Hookah

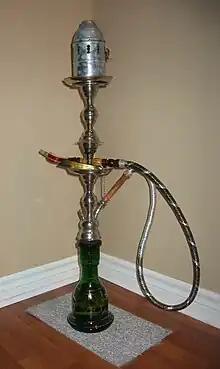
An Egyptian hookah (shisha).

In the Arab world and the Middle East, people smoke waterpipes as part of their culture and traditions. Local names of waterpipe in the Middle East are, argila, čelam/čelīm, ḡalyān or ghalyan, ḥoqqa, nafas, nargile, and shisha.